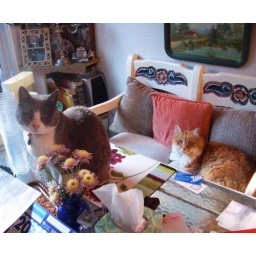
colorful cats in kitchen